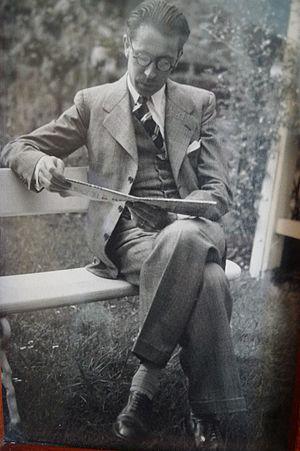
René Sim Lacaze, né le 27 juillet 1901 à Paris, mort le 5 janvier 2000 à Maisons-Laffitte, était un designer de bijoux et un artiste français. Il a contribué essentiellement au développement du style European Art-Déco.